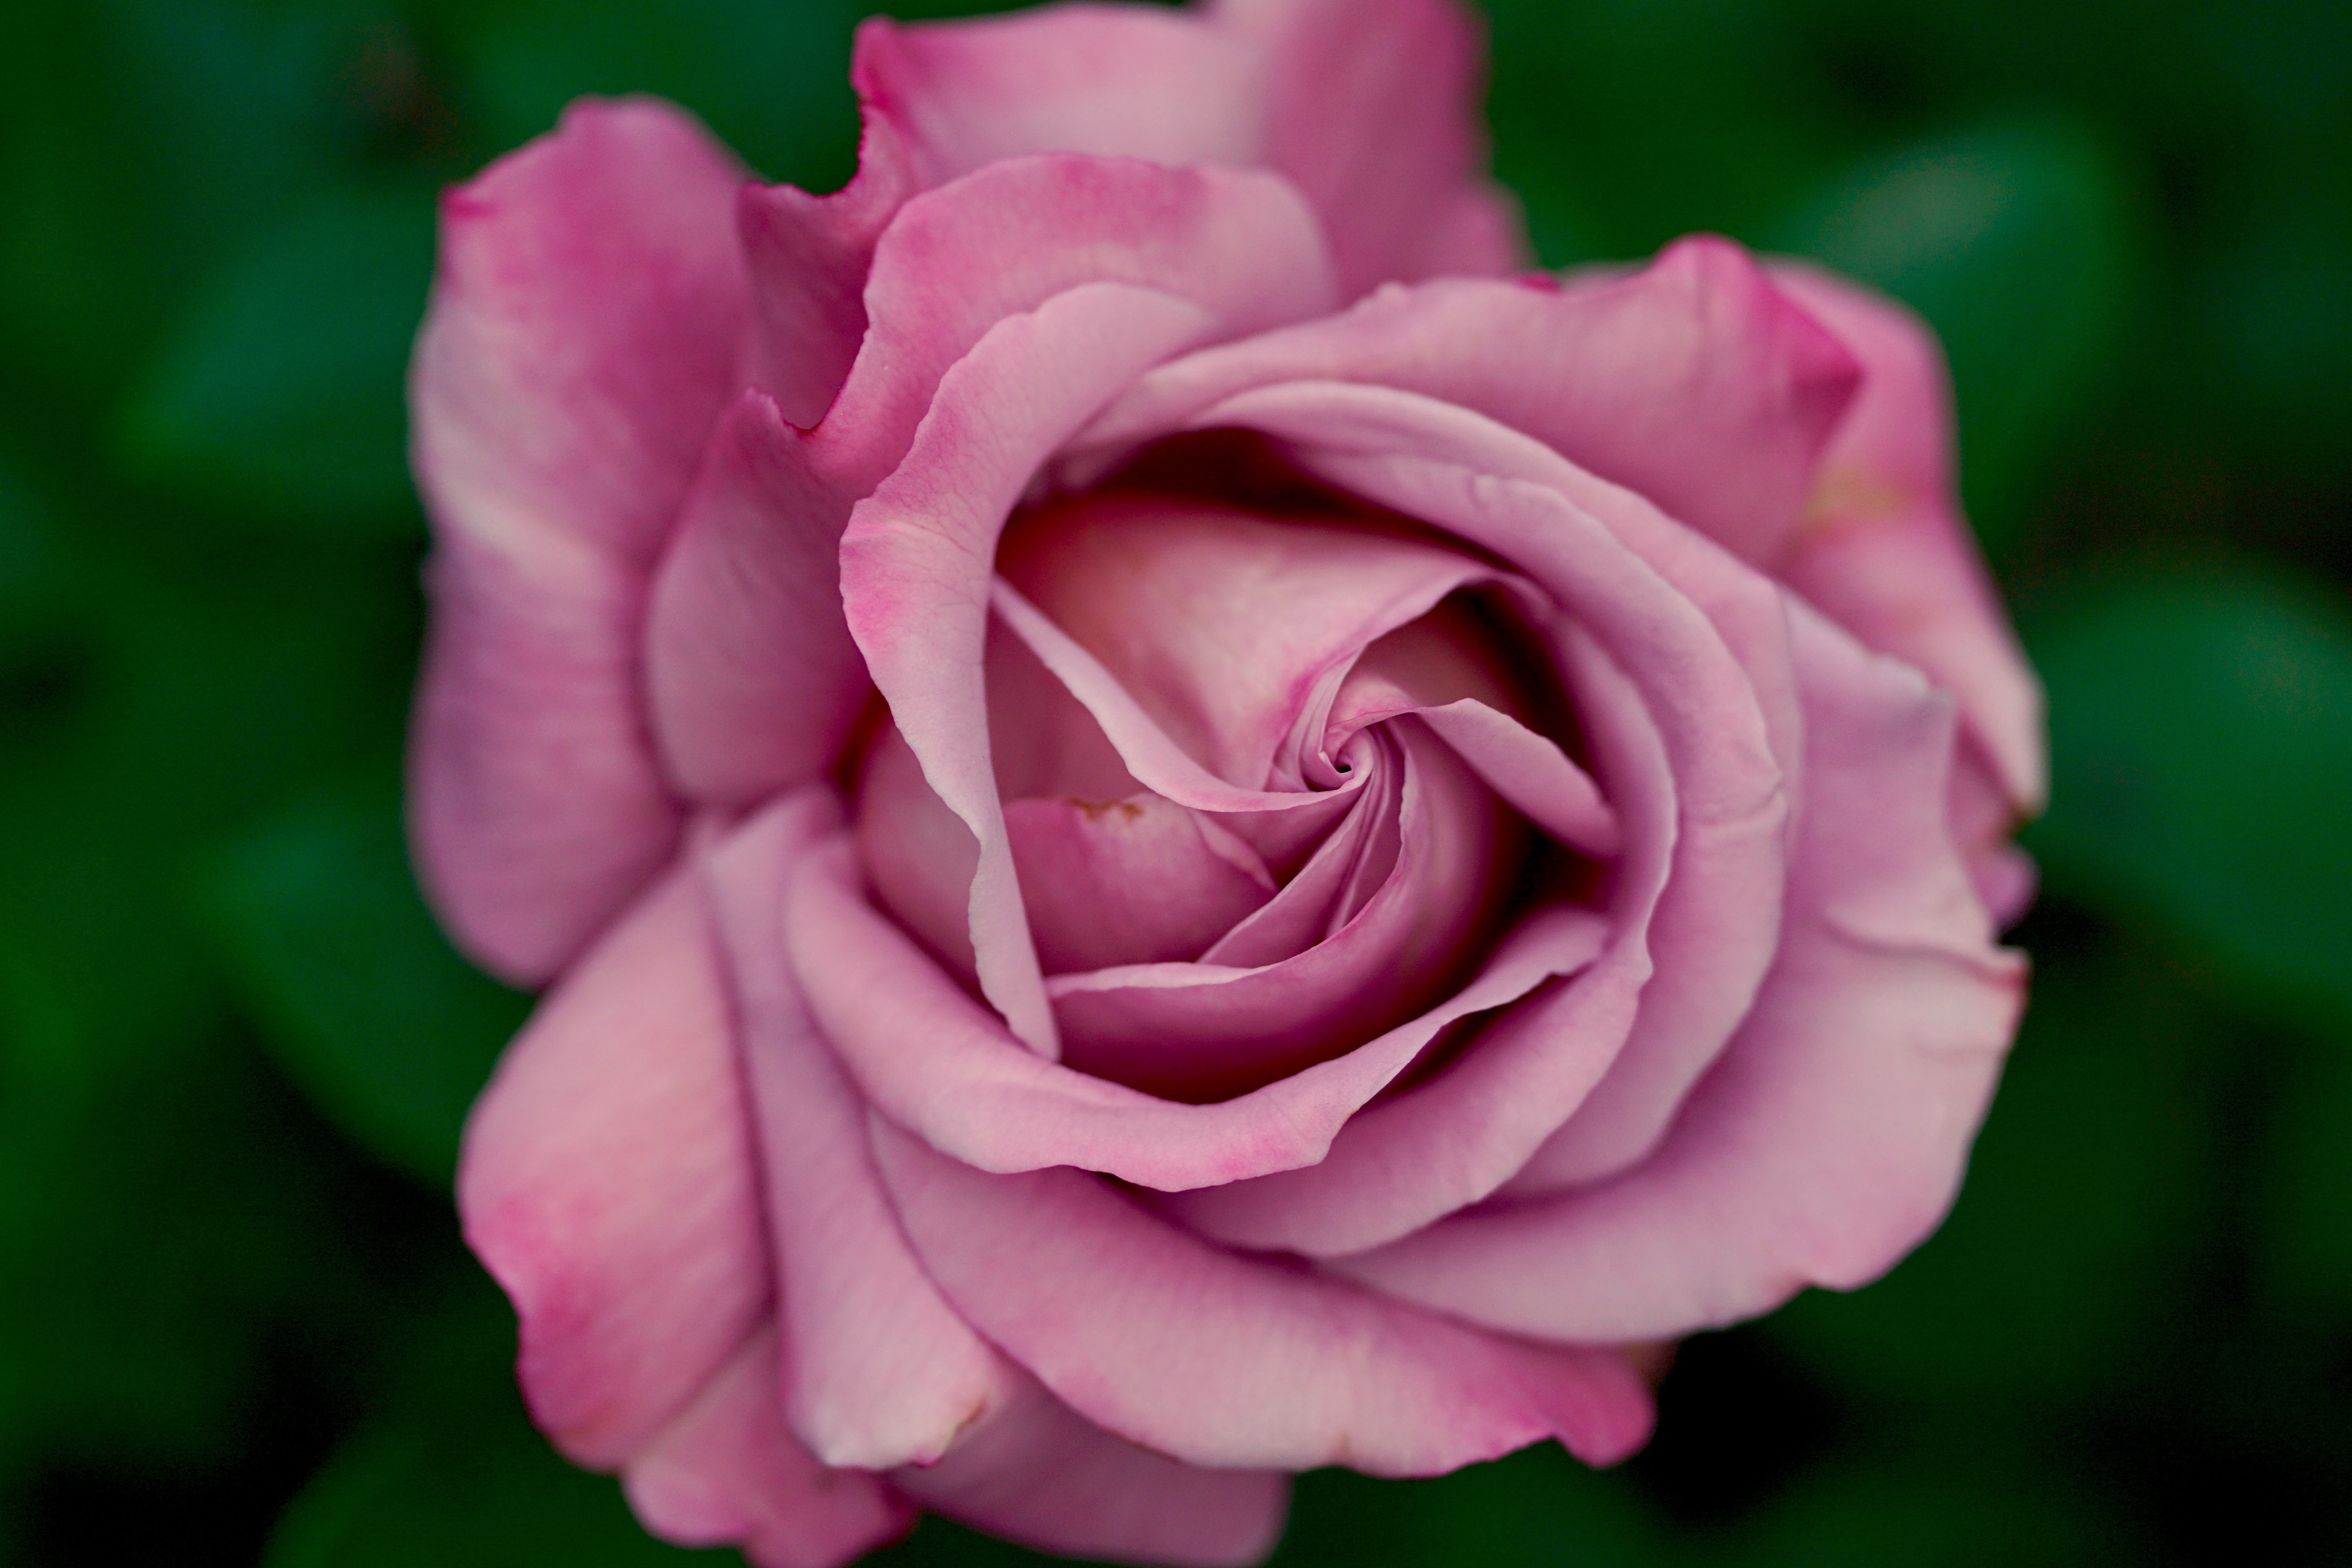
blossom, plant, flower, purple, petal, rose, blooming, pink, flora, floribunda, macro photography, flowering plant, garden roses, rose family, plant stem, land plant, rosa centifolia, rose order